Svetlana Alexievich

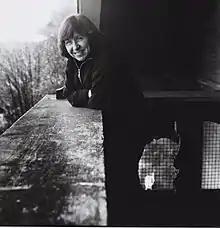
Alexievich as artist-in-residence at Bavarian Villa Waldberta in the 1990s

In a 2015 interview, she mentioned early influences: "I explored the world through people like Hanna Krall and Ryszard Kapuściński." During her career in journalism, Alexievich specialized in crafting narratives based on witness testimonies. In the process, she wrote artfully constructed oral histories of several dramatic events in Soviet history: the Second World War, Afghan War, dissolution of the Soviet Union, and the Chernobyl disaster.